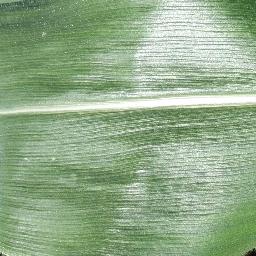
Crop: corn
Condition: (maize)_healthy